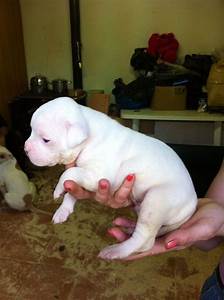
Label: dog